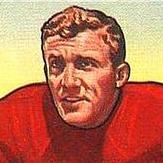
Age: 26